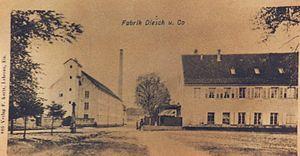
Ancien calvaire se trouvant près de l'usine Dietsch à Lièpvre
Il existe actuellement dans la commune de Lièpvre quatorze croix ou calvaires. On les trouve généralement en bordure des routes et chemins forestiers, et aux carrefours, ou encore à flanc des collines.